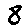
Label: 8